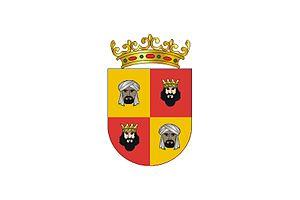
Le Royaume d'Algarve fut un royaume au sud-ouest de la péninsule Ibérique. Il fut indépendant du Portugal, puis annexé par le Portugal en 1267. Même après annexion, l'Algarve garde une certaine indépendance. Les rois portugais portent le titre de Roi du Portugal et des Algarves.